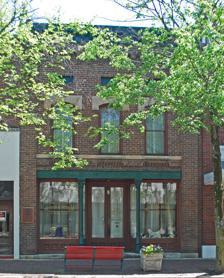
Building: W.J. Hughes Business House
Country: United States of America
Year built: 1845
United States historic place W. J. Hughes Business House U.S. National Register of Historic Places U.S. Historic district Contributing property Show map of Tennessee Show map of the United States Location 70 Ocoee St., Cleveland, Tennessee Coordinates 35°9′34″N 84°52′33″W / 35.15944°N 84.87583°W / 35.15944; -84.87583 Area 0.3 acres (0.12 ha) Built 1845 Part of Cleveland Commercial Historic District ( ID16000115 ) NRHP reference No. 75001735 Significant dates Added to NRHP June 10, 1975 Designated CP May 5, 2007 W. J. Hughes Business House , also known as C.J. Wilson Store , is located at 70 Ocoee Street in Cleveland, Tennessee , United States.  It was listed on the National Register of Historic Places in 1975. Description The two-story red brick building was built in the 1840s, not long after the platting of the city of Cleveland in 1838. The building design is described by the Historic American Buildings Survey as having "embellishments" that demonstrate "the civic pride and leadership of J. H. Craigmiles", while otherwise being similar to many small-town commercial buildings of the era. Facing the street there is a one-story, three- bay cast-iron front , estimated to have been added around 1880. It includes a recessed, panelled, double door and a pair of display windows made from plate glass and is topped by a decorative cast-iron architrave . The second-story windows have limestone sills and are topped by segmental arches . Decorative iron work ornaments the vents above the windows. The facade is crowned by a cornice made from stamped tin . Other decorative elements are found in the brick work below the windows and corbelled brick work below the cornice. History The building's first recorded owner was William H. Tibbs, who operated a retail store. He sold the building in 1850, but continued to be associated with the building, which housed the Tibbs and Surguine Dry Goods Store as of 1860, when Cleveland was described as "an active business place" with about 20 stores. In subsequent years, Tibbs partnered with W.J. Hughes to operate a store in the building, and Hughes became the sole proprietor after Tibbs died. Around 1890, a saloon operated by F. P. Kelly and J. P. Cooper took the place of the store. One of five saloons in the city, it closed down some time after the city of Cleveland enacted a prohibition ordinance in 1903. The building was later sold to C. J. Wilson, who opened a store there in 1909; his son J. L. Wilson later took over the business. The C.J. and J.L. Wilson Dry Goods store remained in business until J. L. Wilson's circa the early 1970s. As of 1983, the building housed a law office . References